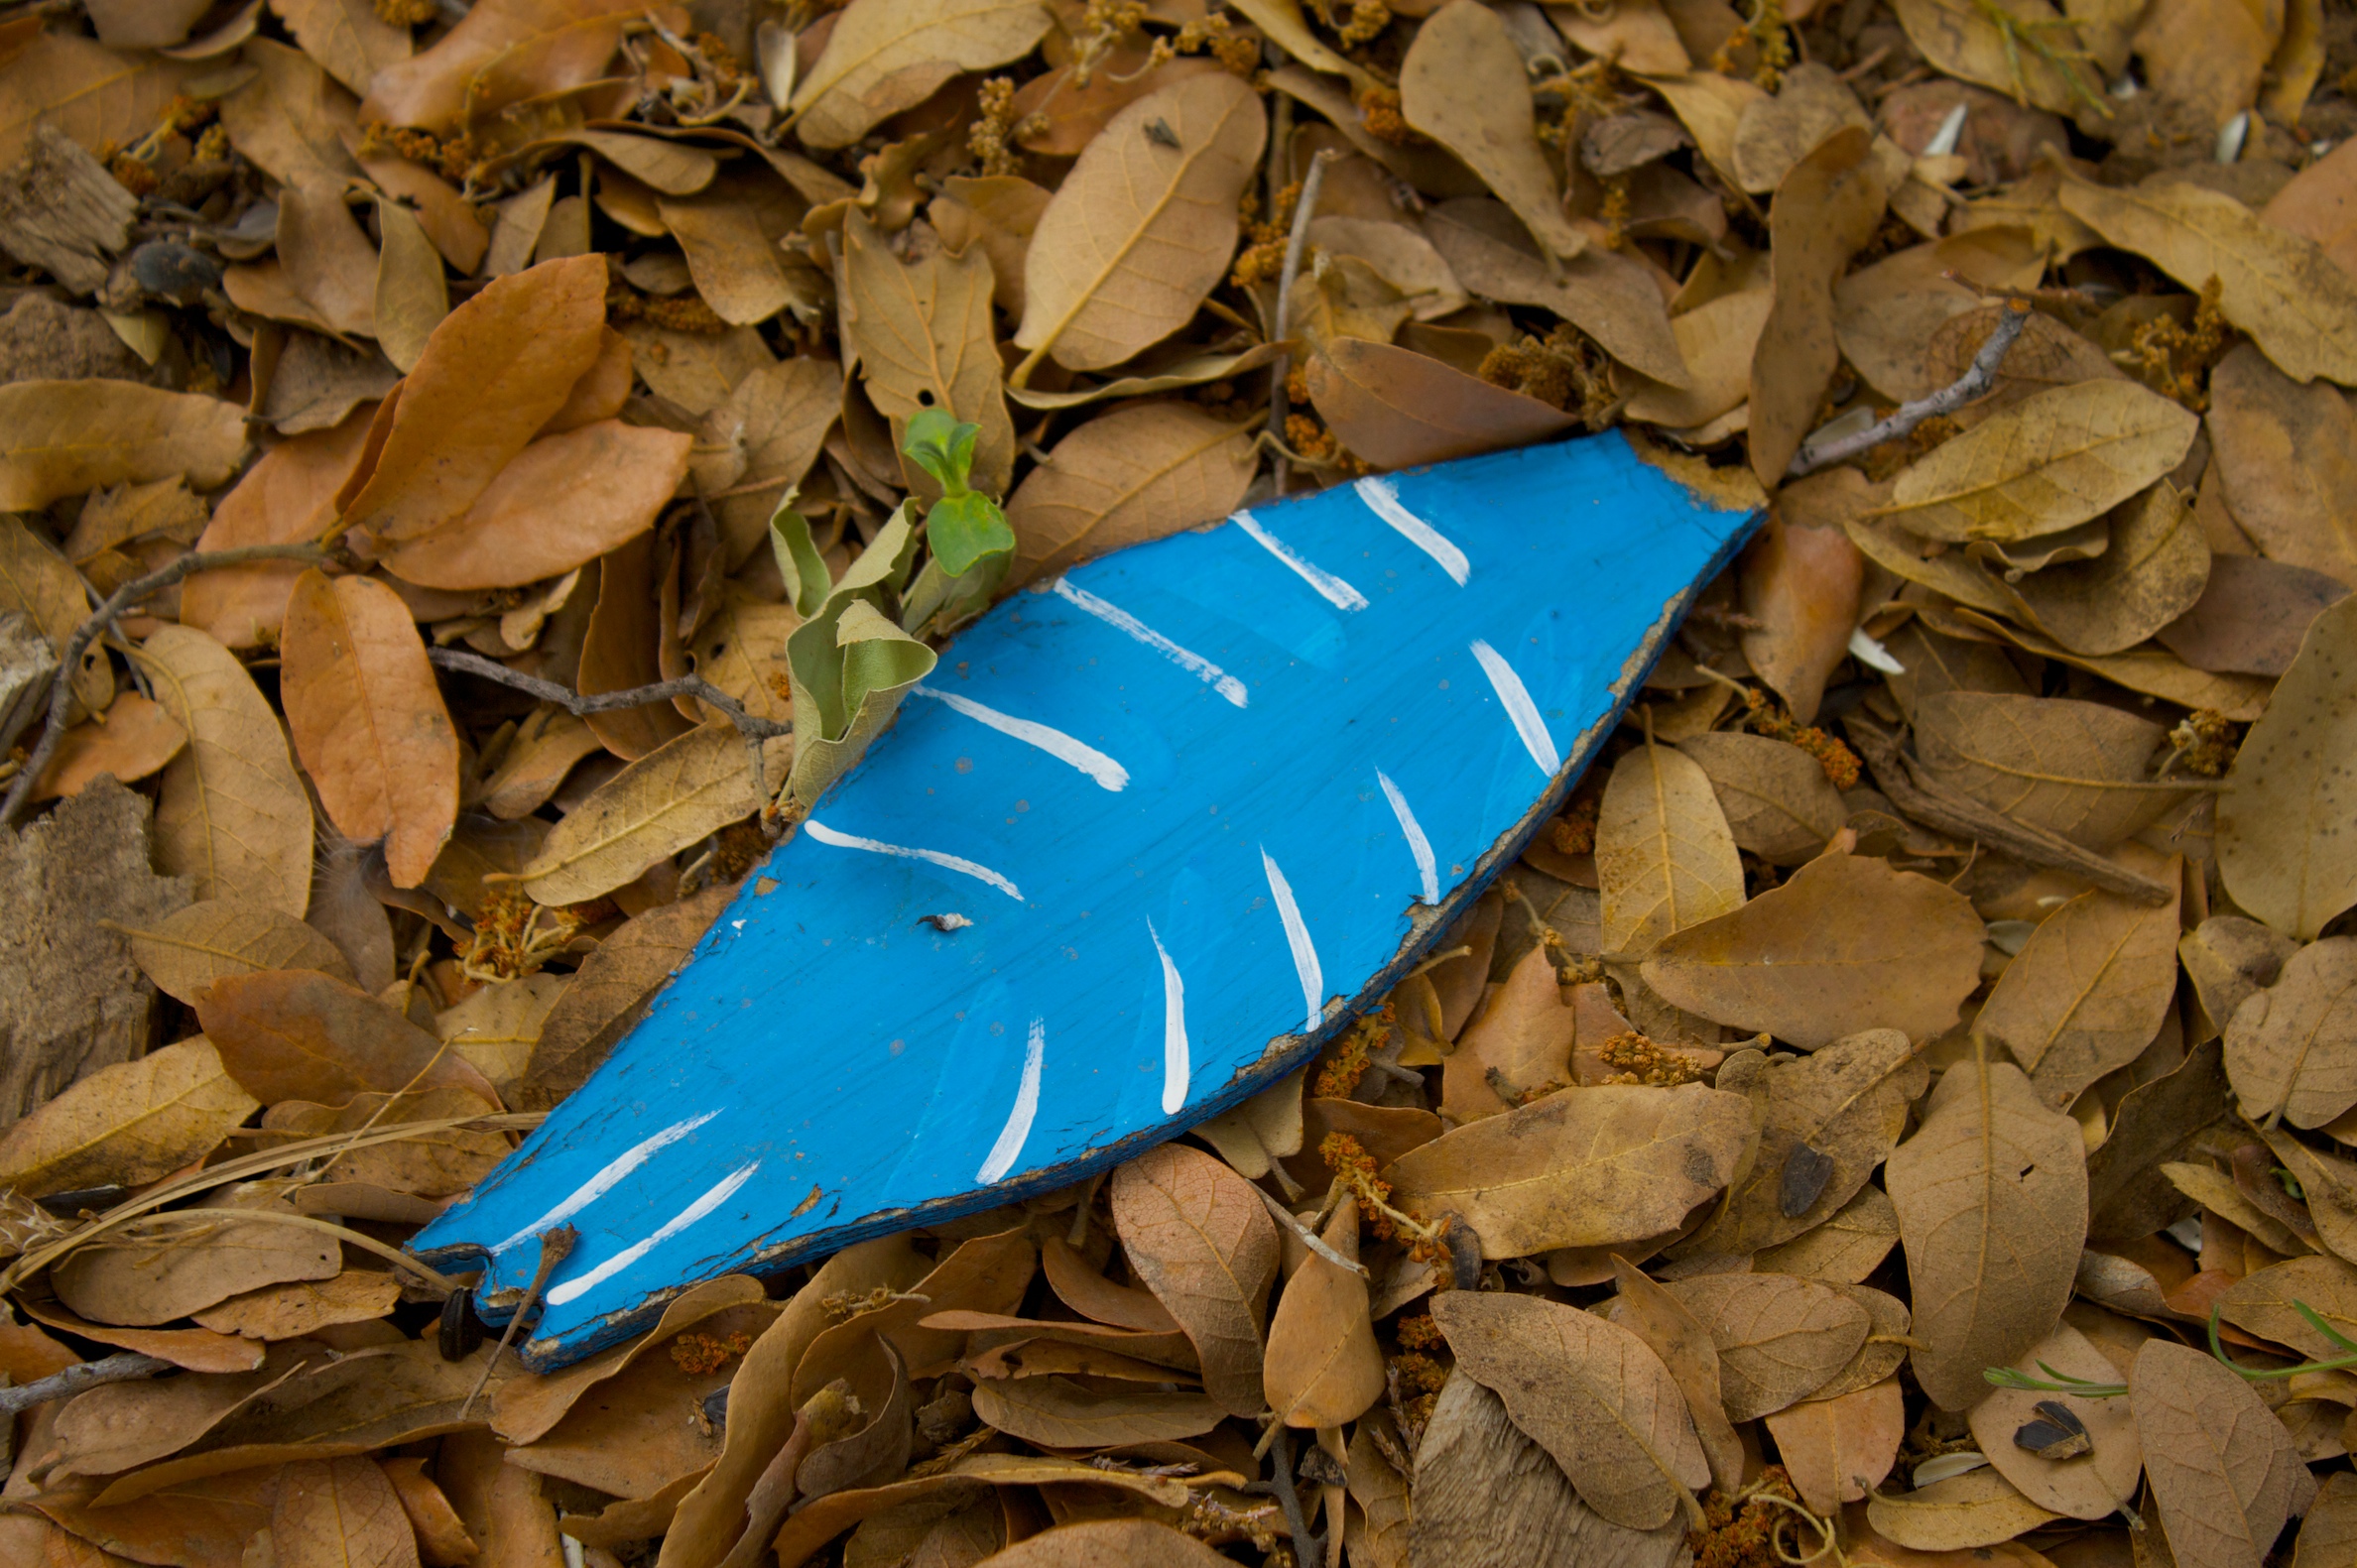
wing, leaf, wildlife, insect, autumn, fauna, efs1855mmf3556is, ecosystem, macro photography